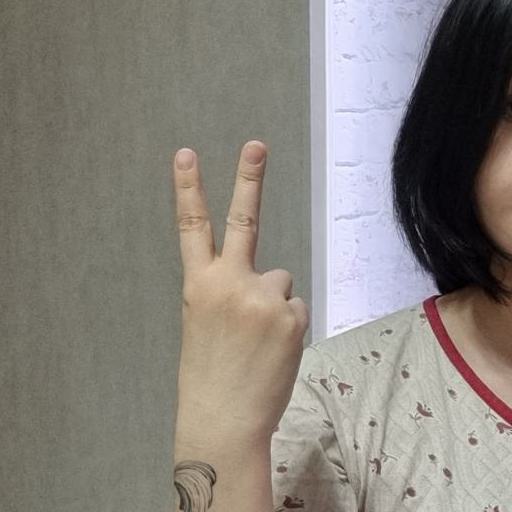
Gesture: peace_inverted